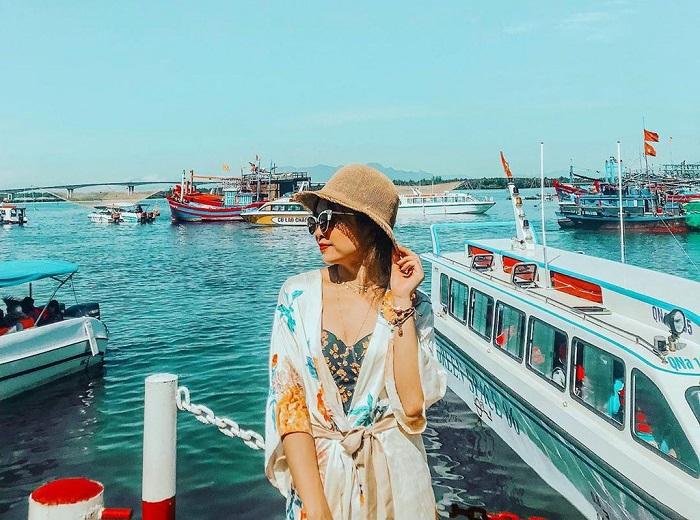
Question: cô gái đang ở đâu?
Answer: đang ở biển